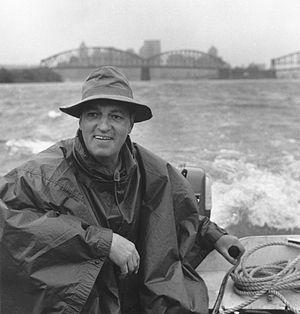
Todd Webb est un photographe américain.